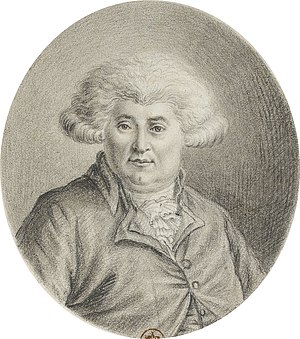
André Boniface Louis Riqueti de Mirabeau
André Boniface Louis Riquetti, vicomte af Mirabeau var en fransk adelsmand, bror til Honoré Gabriel Riqueti de Mirabeau.